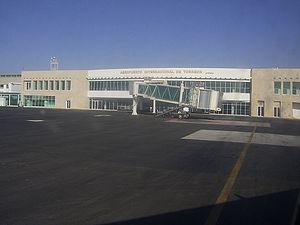
L'aéroport international De Torreón Francisco Sarabia ou Aéroport international de Torreón, est l'aéroport de la ville de Torreón et le plus important dans l'état de Coahuila, au Mexique, avec des vols nationaux et internationaux.